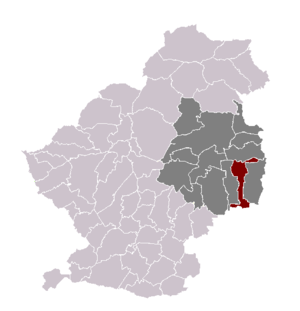
Erre-en-Ostrevent dans son canton et son arrondissement
Erre est une commune française située dans le département du Nord, en région Hauts-de-France.